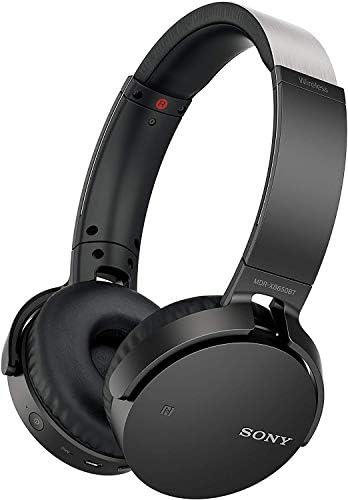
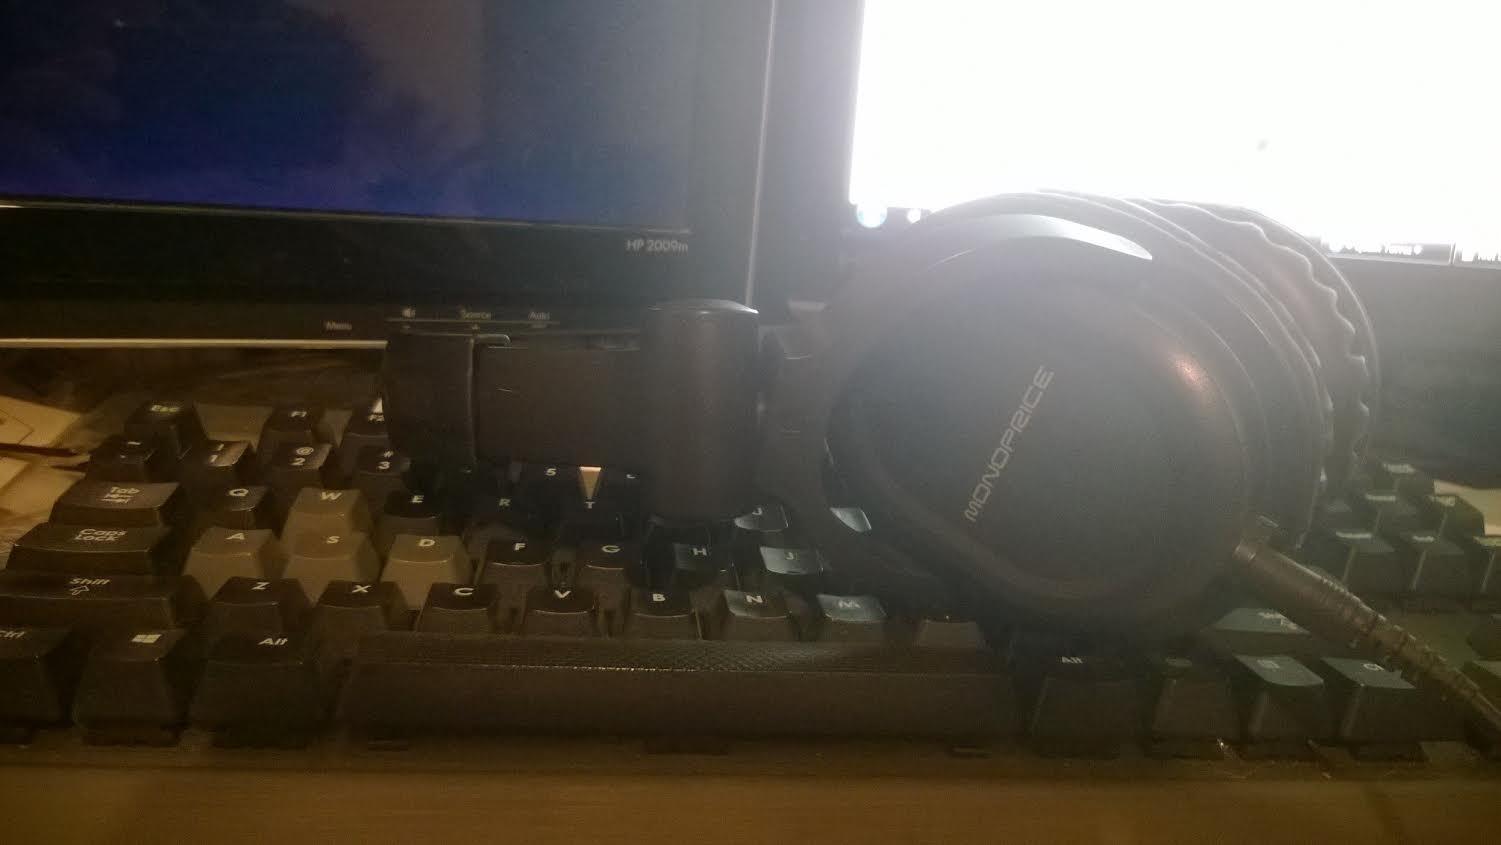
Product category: headphones
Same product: no